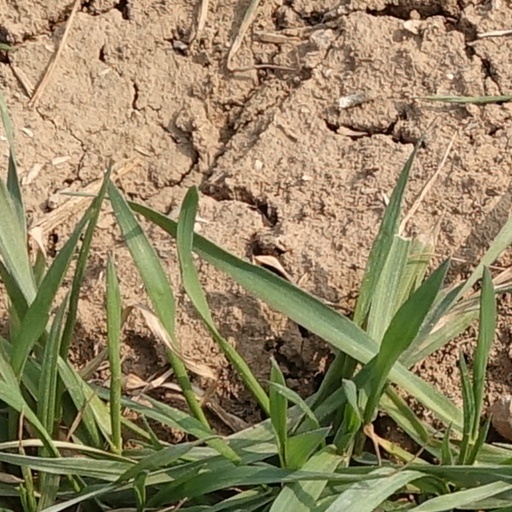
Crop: wheat